Eva Anstruther

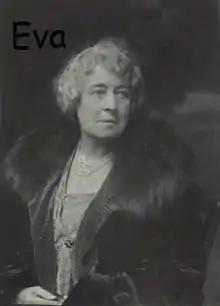

Dame Eva Anstruther ("née" Hanbury-Tracy; 25 January 186919 June 1935) was an English writer and poet. During World War I, she organised libraries for troops and prisoners of war in France, for which she was appointed Dame Commander of the Order of the British Empire in 1918.